USS Dobbin

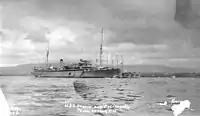
"USS" "Dobbin (AD-3)" and destroyers at Pearl Harbor.

"Dobbin" was present during the attack on Pearl Harbor on 7 December 1941. At the time of the attack she was moored northeast of Ford Island with five destroyers, , , , and .